Mario Alberto Ishii

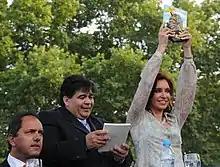
Daniel Scioli, Mario Alberto Ishii (center) and Cristina Fernández de Kirchner at the official ceremony (January 17, 2008).

Mario Alberto Ishii (born 22 June 1951) is an Argentine politician of the Justicialist Party, currently serving as "intendente" (mayor) of José C. Paz, a "partido" in the Greater Buenos Aires metropolitan area. He is popularly known as "El Japonés" ("the Japanese") due to his Japanese heritage.